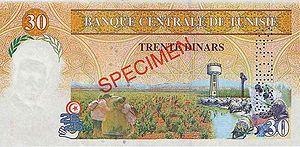
Le dinar tunisien est la monnaie de la Tunisie depuis le 1ᵉʳ novembre 1958, à la suite de la promulgation de la loi nᵒ 58-109 du 18 octobre 1958. À partir de cette date, il remplace le franc tunisien au taux de 1 dinar pour 1 000 francs.